Shanghai Astronomical Observatory

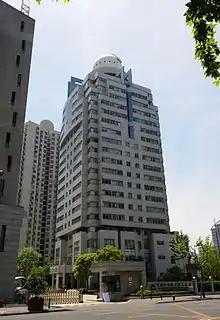

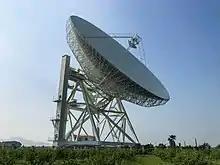
Tianma 65-meter Radio Telescope

Shanghai Astronomical Observatory (SHAO) is an astronomical observatory in Shanghai. It has a long history of astrometry and also operates the Sheshan radio telescope as part of the Chinese VLBI array and the European VLBI Network (EVN).